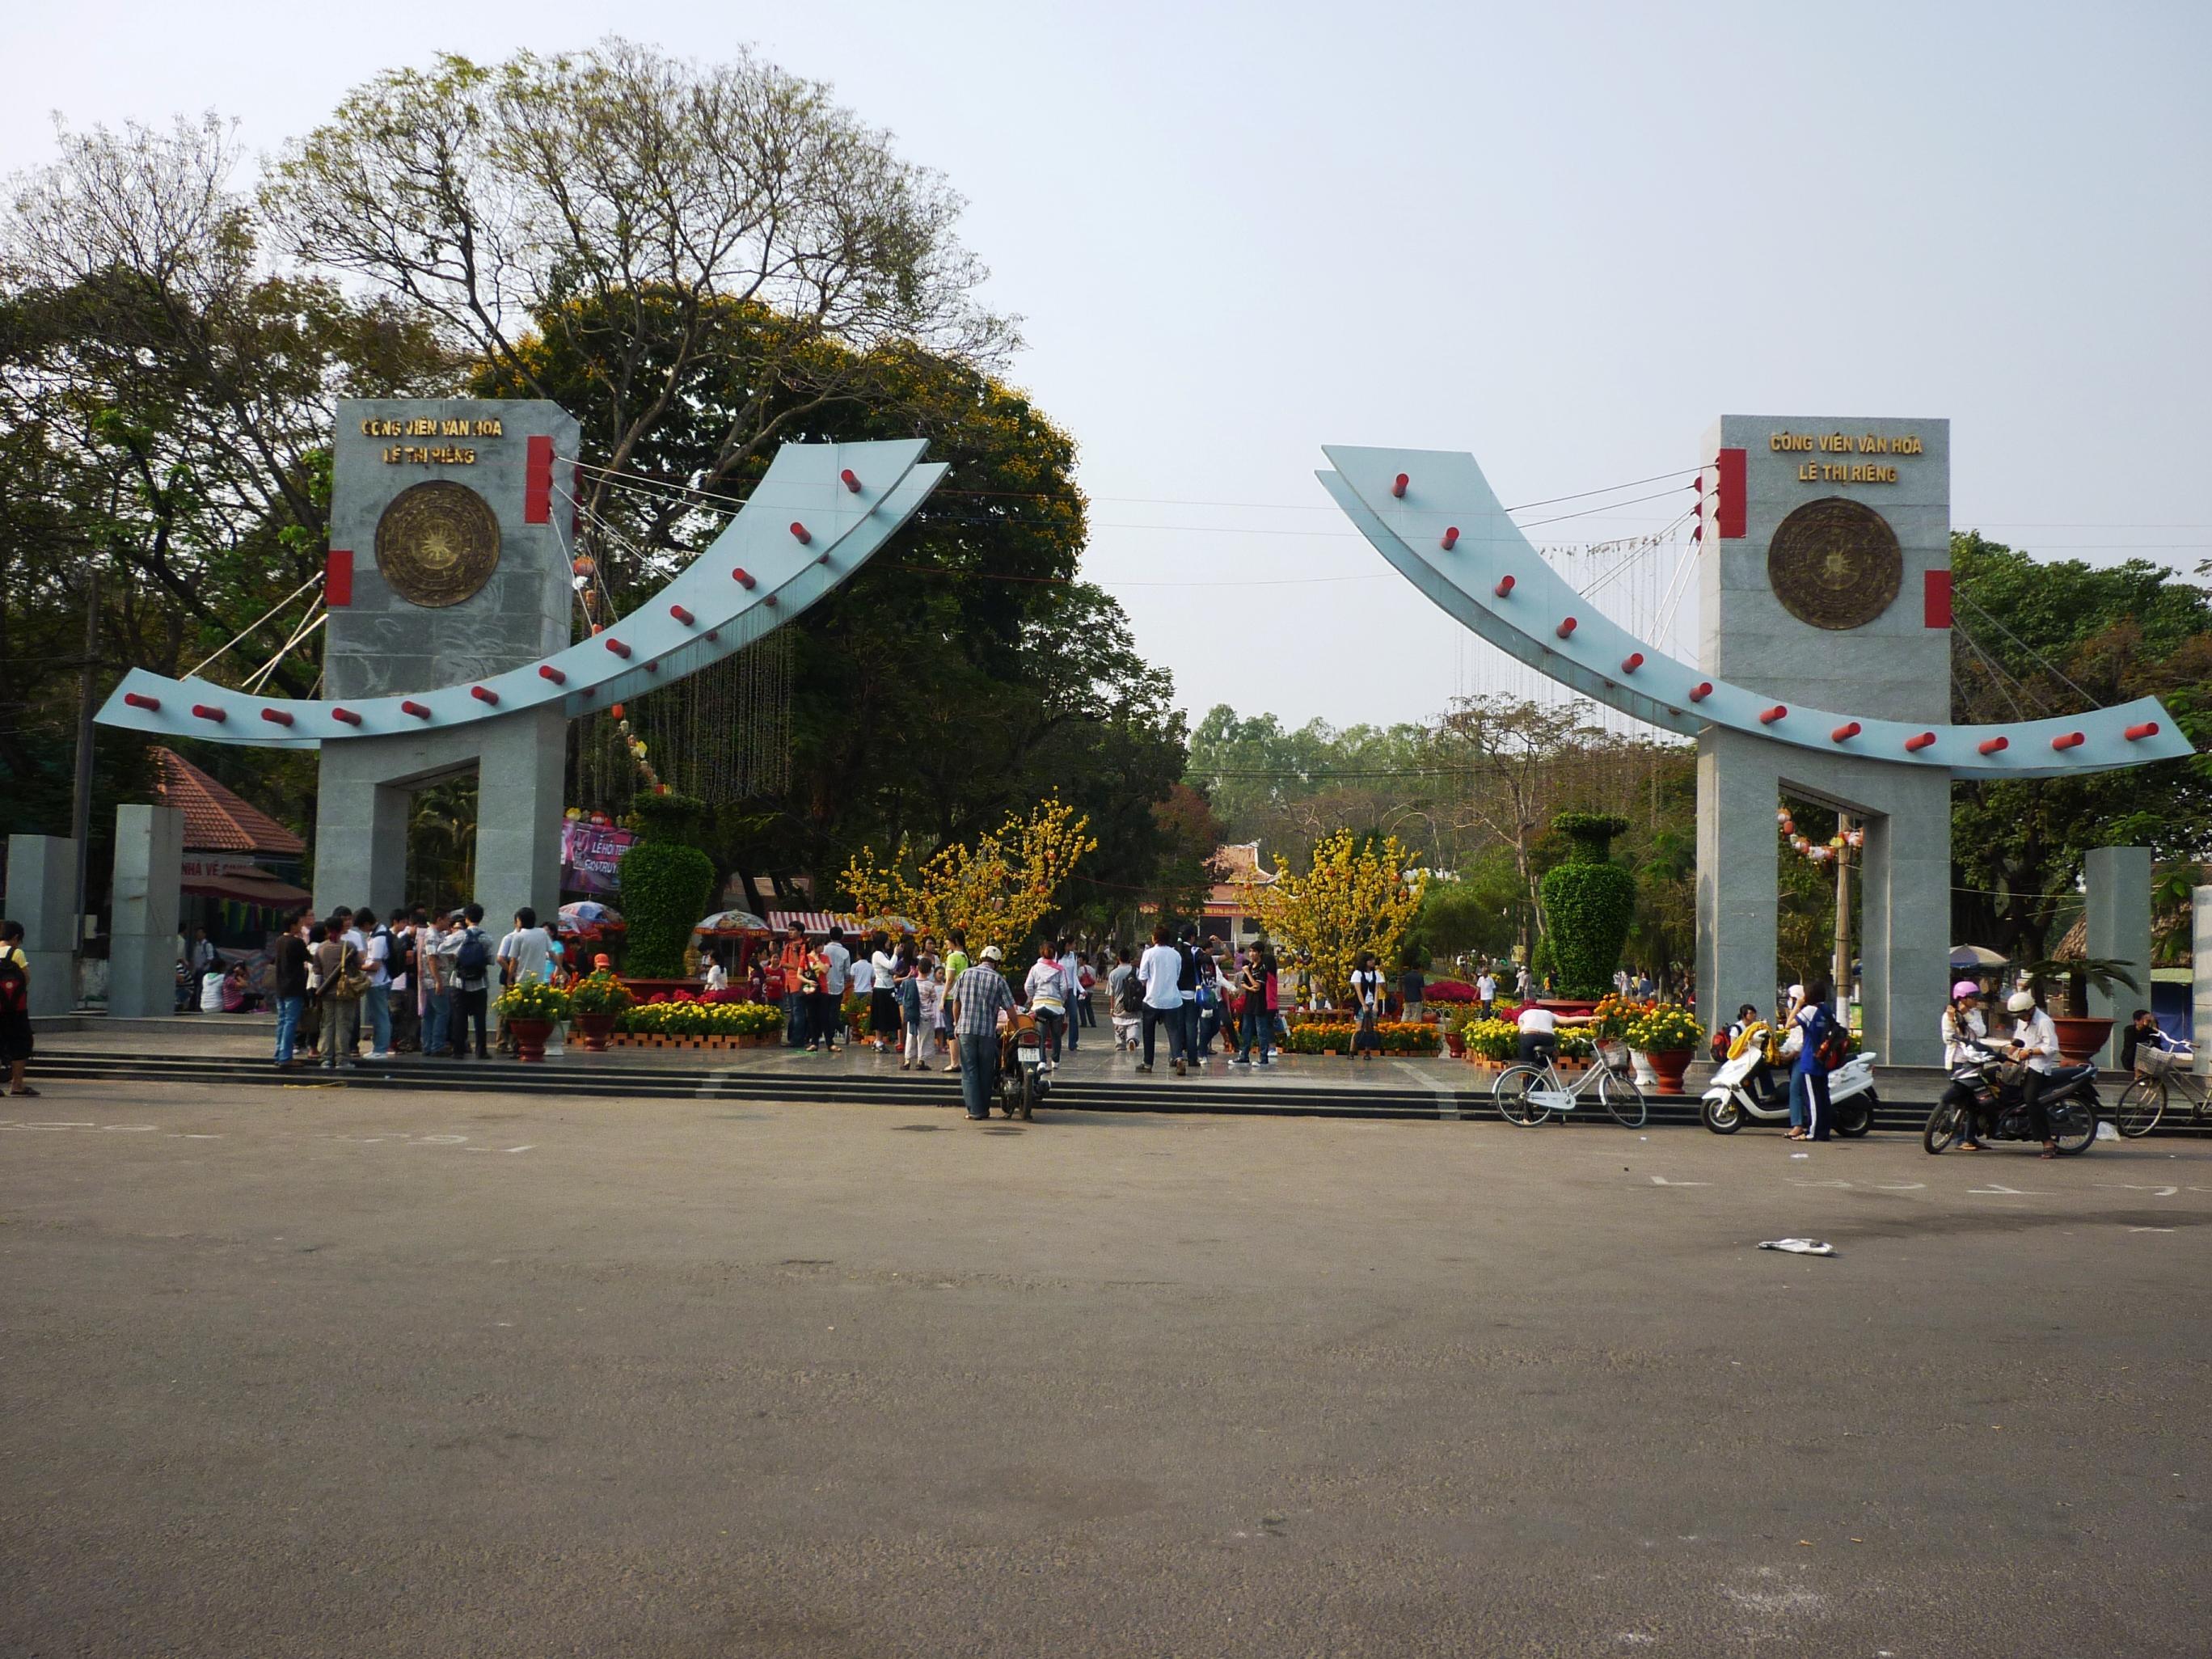
có nhiều người đang chuẩn bị đi vào bên trong công viên